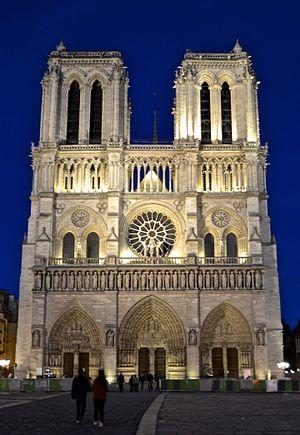
La cathédrale Notre-Dame de Paris, communément appelée Notre-Dame, est l'un des monuments les plus emblématiques de Paris et de la France. Elle est située sur l'île de la Cité et est un lieu de culte catholique, siège de l'archidiocèse de Paris, dédiée à la Vierge Marie.